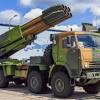
Label: Self Propelled Artillery